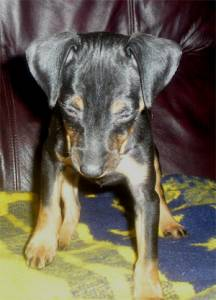
Breed: miniature pinscher